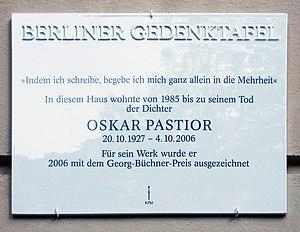
Oskar Pastior est un poète germano-roumain. Il a été couronné en 2006 du très prestigieux prix Georg-Büchner. En France, il est surtout connu comme représentant allemand de l'Oulipo.